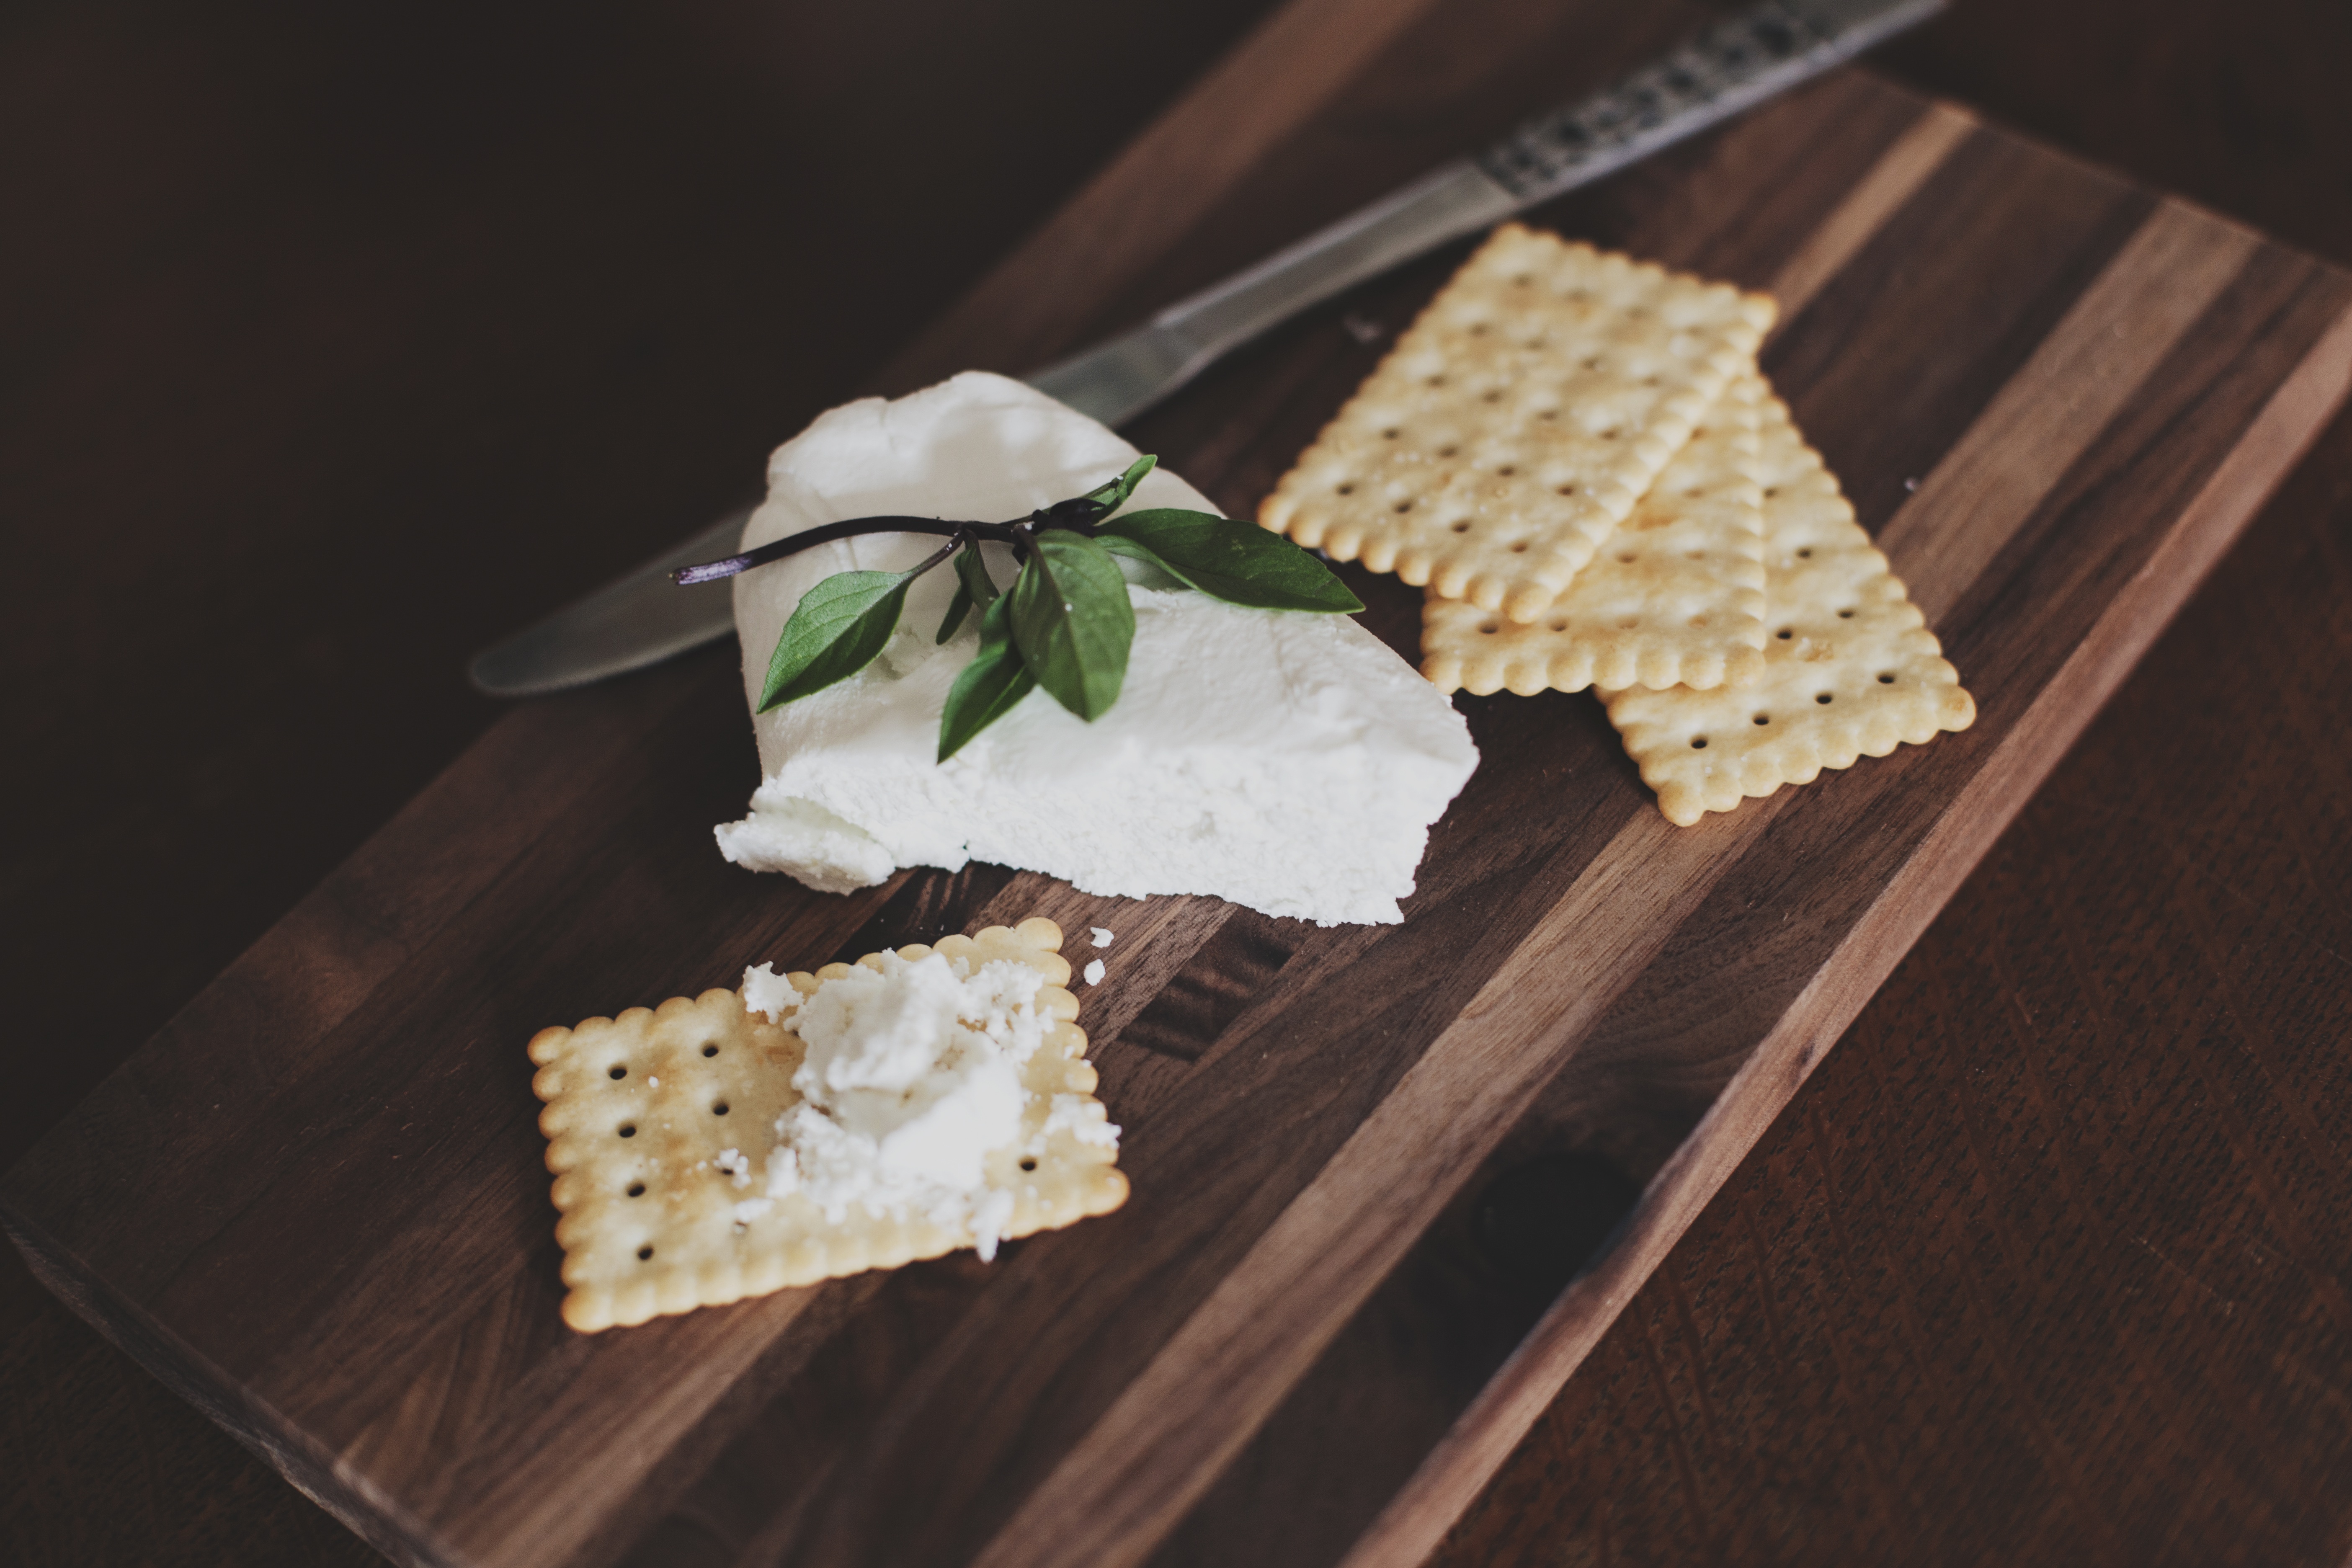
dish, meal, food, breakfast, baking, dessert, cuisine, dairy product, mint, cheese, cracker, chopping board, icing, flavor, snack food